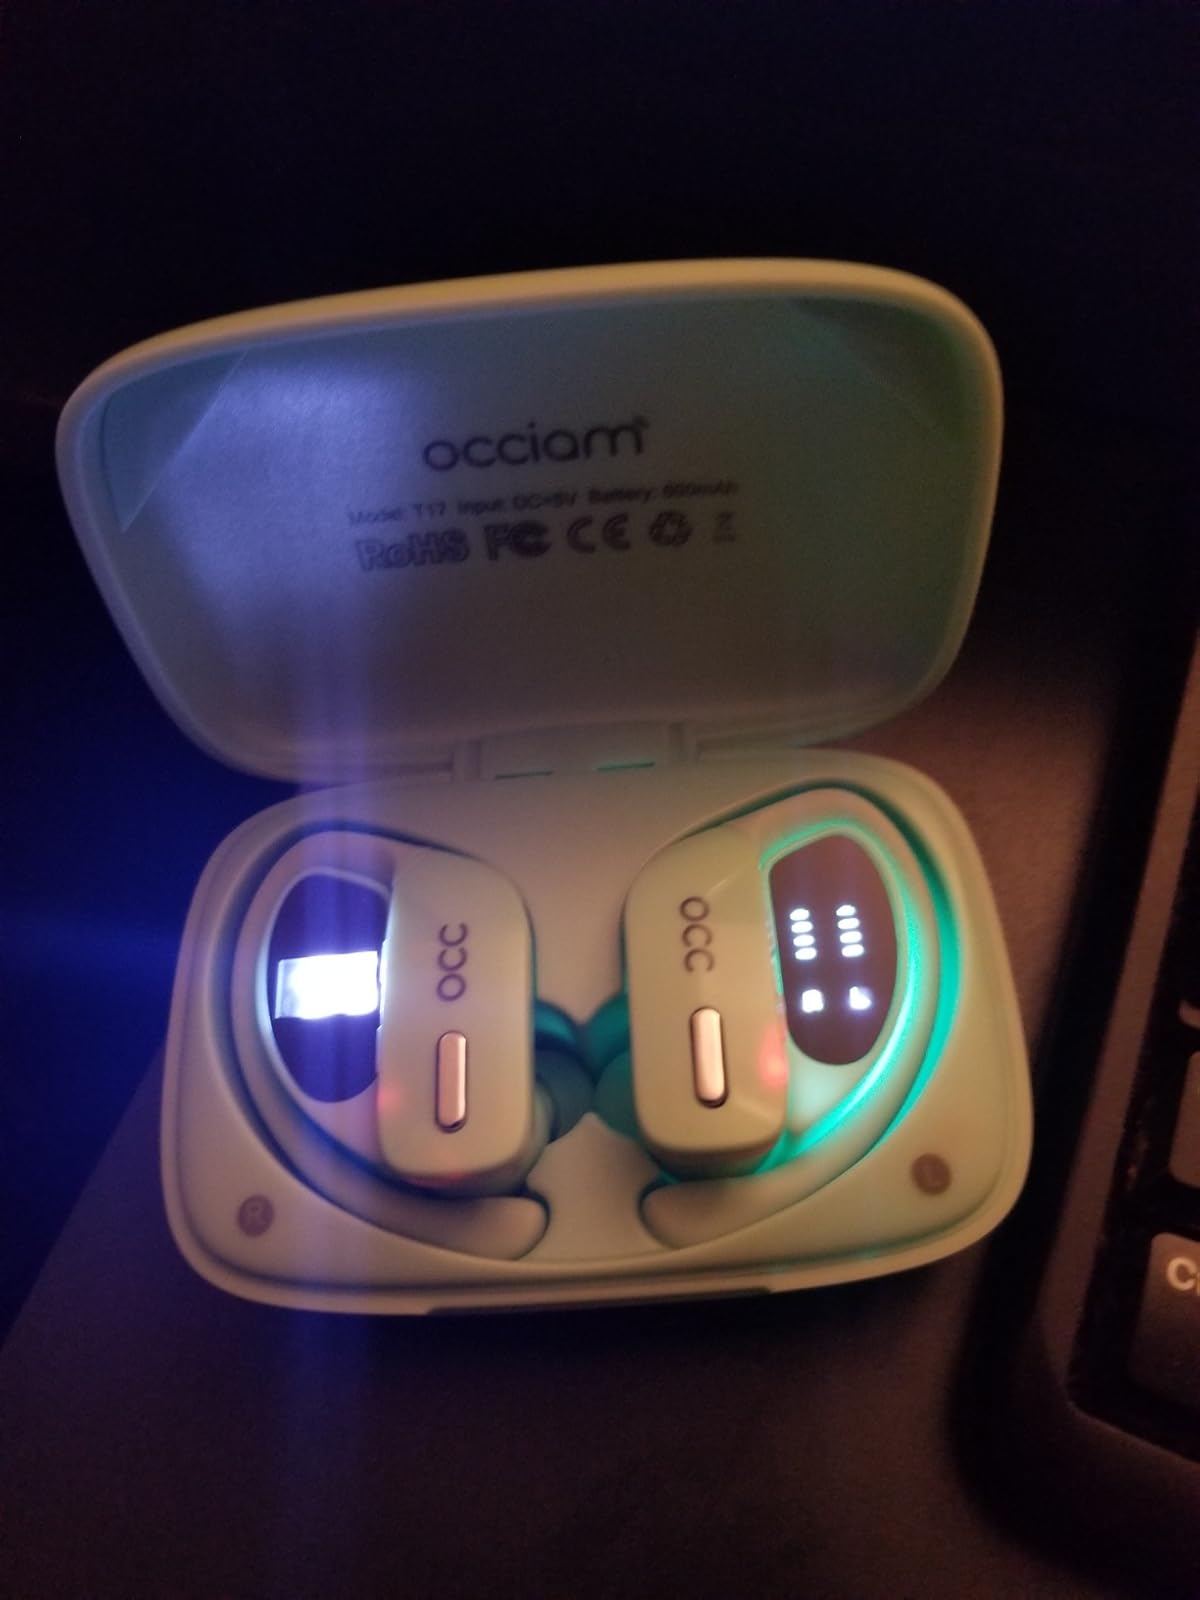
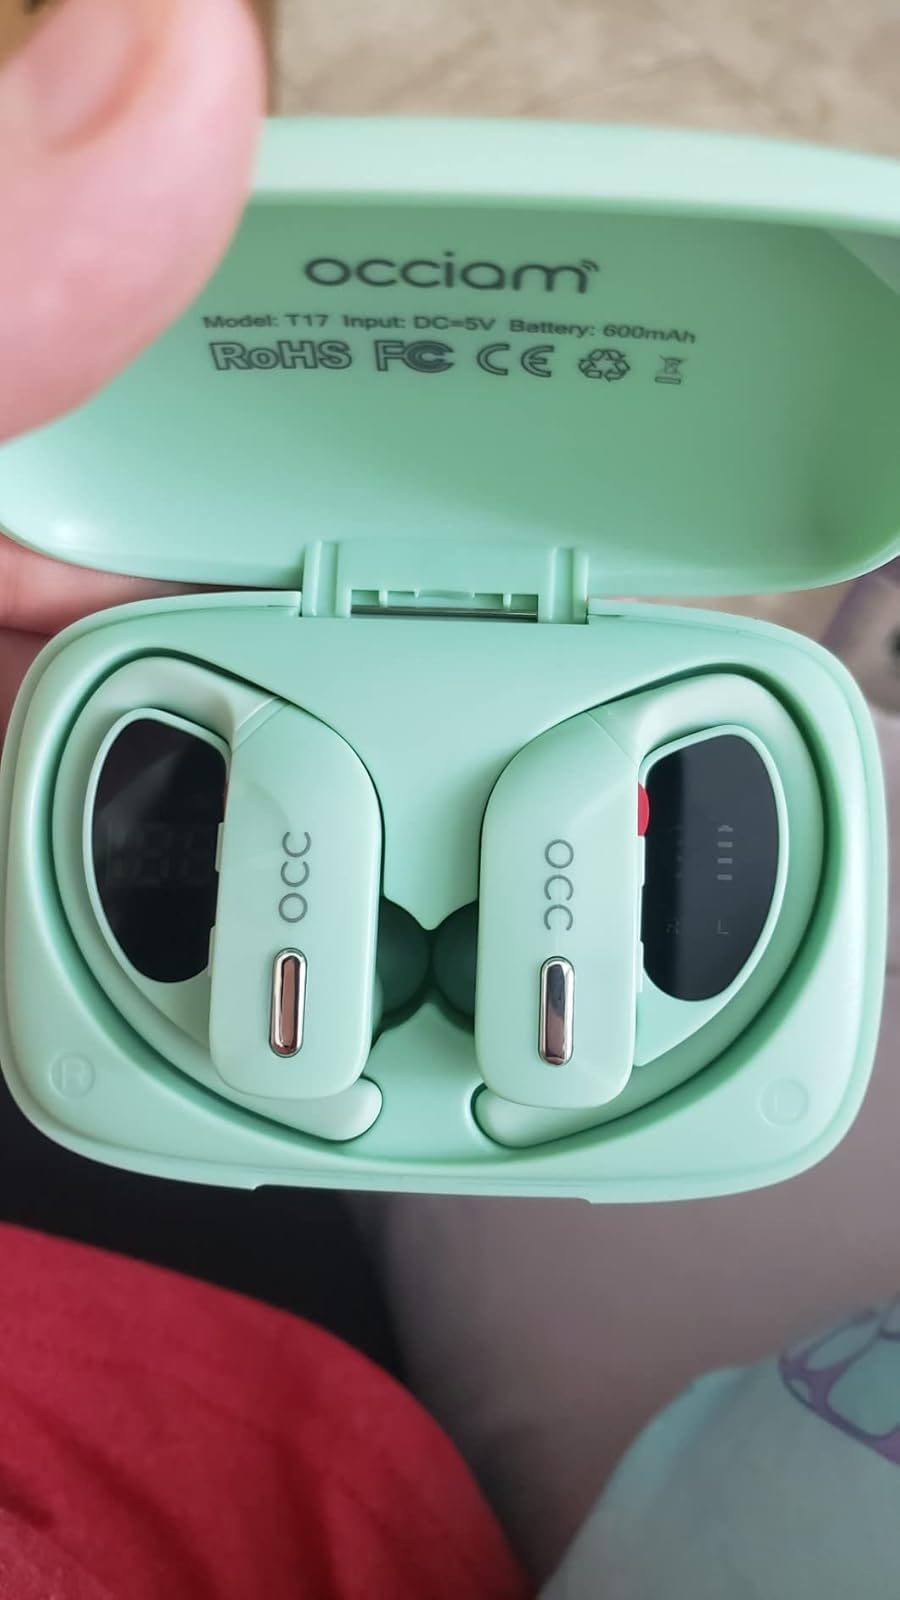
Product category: earbuds
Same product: yes